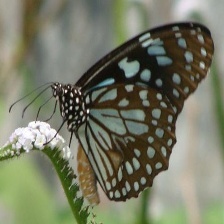
Species: CHESTNUT